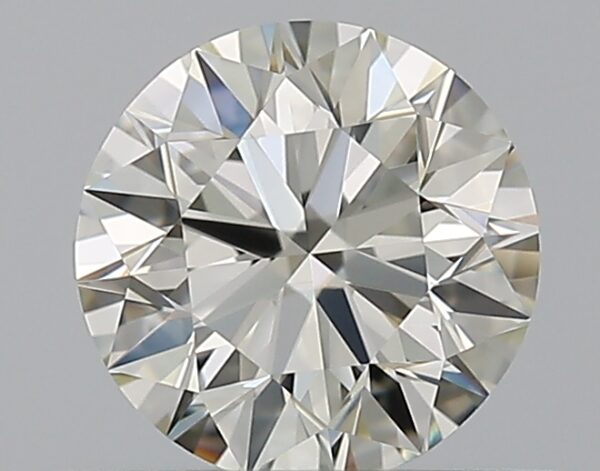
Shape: round
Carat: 0.5
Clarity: VVS2
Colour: K
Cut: EX
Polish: EX
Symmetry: EX
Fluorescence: M
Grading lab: GIA
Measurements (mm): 5.04 x 5.07 x 3.17